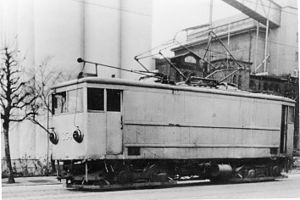
Vippetangenlinjen
Korntrikken ved Bjølsen Valsemølle omkring 1945.
Vippetangenlinjen var en del af Oslos sporveje, der gik fra Tollbugata i centrum til Vippetangen mellem 1900 og 1967. Fra 1918 og indtil nedlæggelsen blev den trafikeret af Korntrikken, særlige sporvogne til transport af korn.